Kevin Williams (music producer)

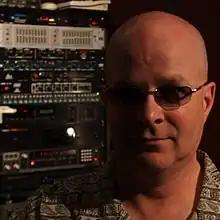
Williams in 2019

Kevin Ernest Williams (born March 19, 1956) is a Canadian music producer, keyboardist, audio engineer, and educational administrator with over 25 years experience within the post-secondary education system. He is the co-founder and partner of Sessionwire Communications Inc.